Black Spiders

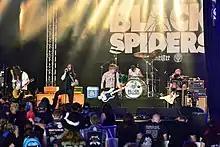
Black Spiders performing at the Wacken Open Air festival in Germany (2015).

Black Spiders are an English rock band based in Sheffield, England. Their third studio album entered the UK Independent Albums Chart in early 2021, reaching no. 7.